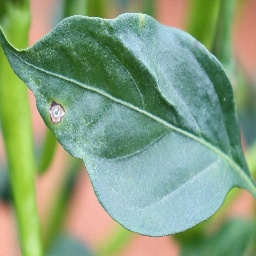
Label: cercospora